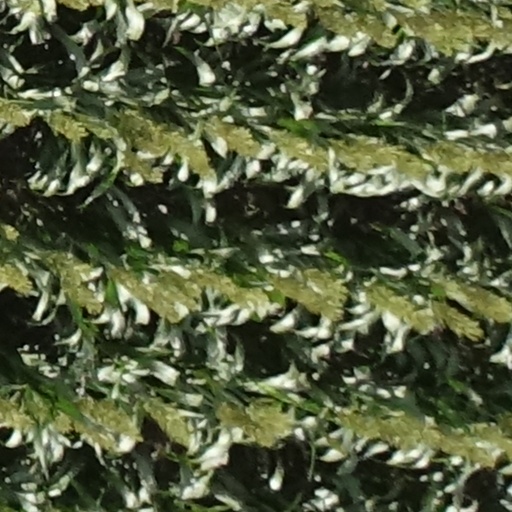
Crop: sorghum